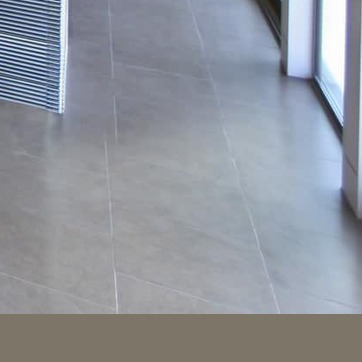
Material: tile